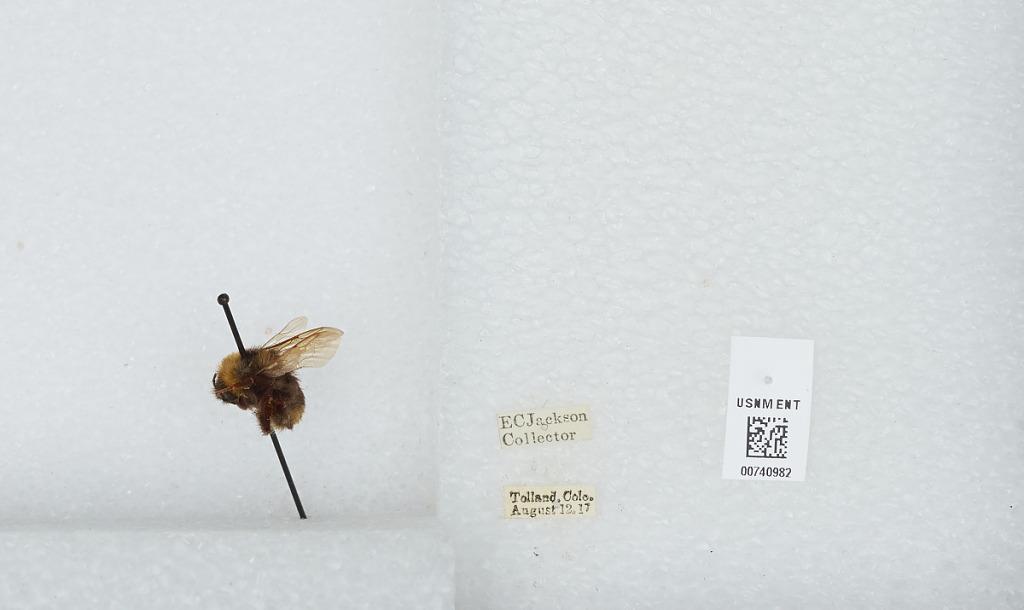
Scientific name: Bombus (Bombus) occidentalis Greene
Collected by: E. Jackson
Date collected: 1917-8-12
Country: United States
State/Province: Colorado
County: Gilpin
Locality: Tolland
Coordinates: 39.905, -105.589